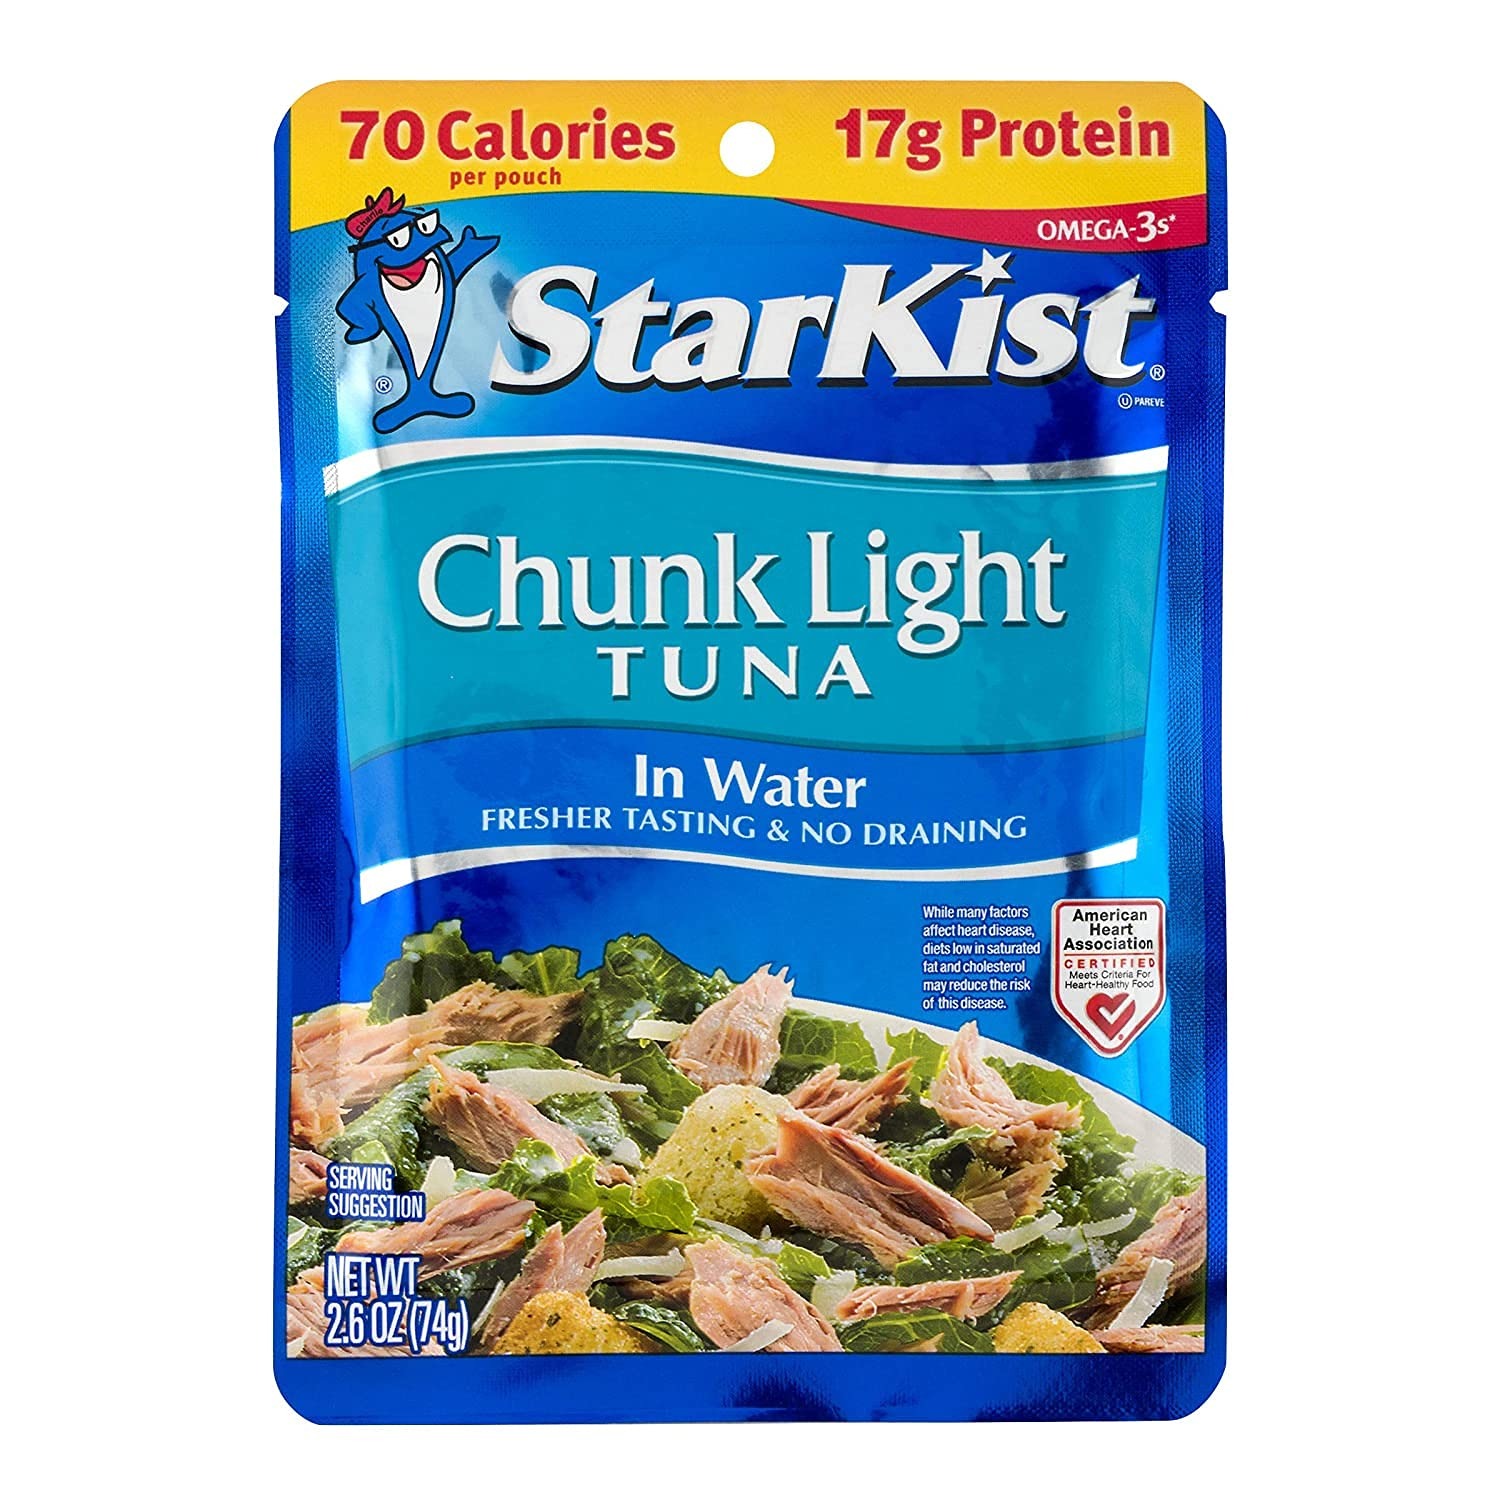
Item Name: StarKist Chunk Light Tuna in Water, 2.6-Ounce Pouch (Pack of 12)
Bullet Point 1: Select cuts of water packed tuna for those who like a full tuna flavor without any additional flavors, hand packed in a StarKist Flavor Fresh Pouch
Bullet Point 2: High in Omega-3's, High in protein, No messy draining
Bullet Point 3: Delicious in salads, pasta, tacos, wraps, sandwiches, on crackers for a quick snack, right out of the pouch or used as a substitute for beef or chicken in your favorite recipes
Bullet Point 4: Under 100 calories per single serve flavor fresh pouch; Dolphin Safe
Bullet Point 5: Meets American Heart Association food criteria for saturated fat and cholesterol for healthy people over age 2
Product Description: StarKist Chunk Light water packed tuna is perfect for those who like a full tuna flavor without any additional flavors. Select cuts of premium tuna are hand packed in the StarKist Flavor Fresh Pouch giving you firm, flaky, fresh tasting tuna you can really tear into! Because it’s no drain, it’s perfect on a salad, in a sandwich, right out of the pouch or used as a substitute for beef or chicken in your favorite recipes. The Chunk Light Tuna 2.6 oz pouch in water contains 180mg per serving of EPA and DHA Omega3's combined, which is 112% of the 160mg Daily Value for a combination of EPA and DHA.
Value: 31.2
Unit: Ounce

Price: 1.99